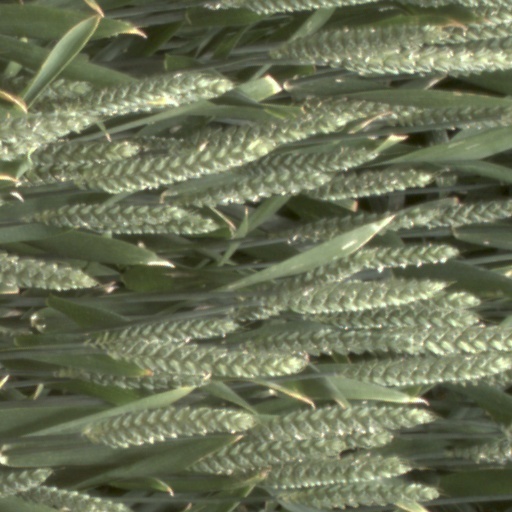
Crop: wheat